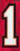
Number: 1